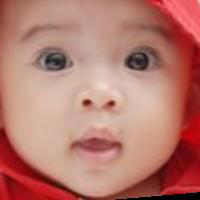
Age group: age 01-10